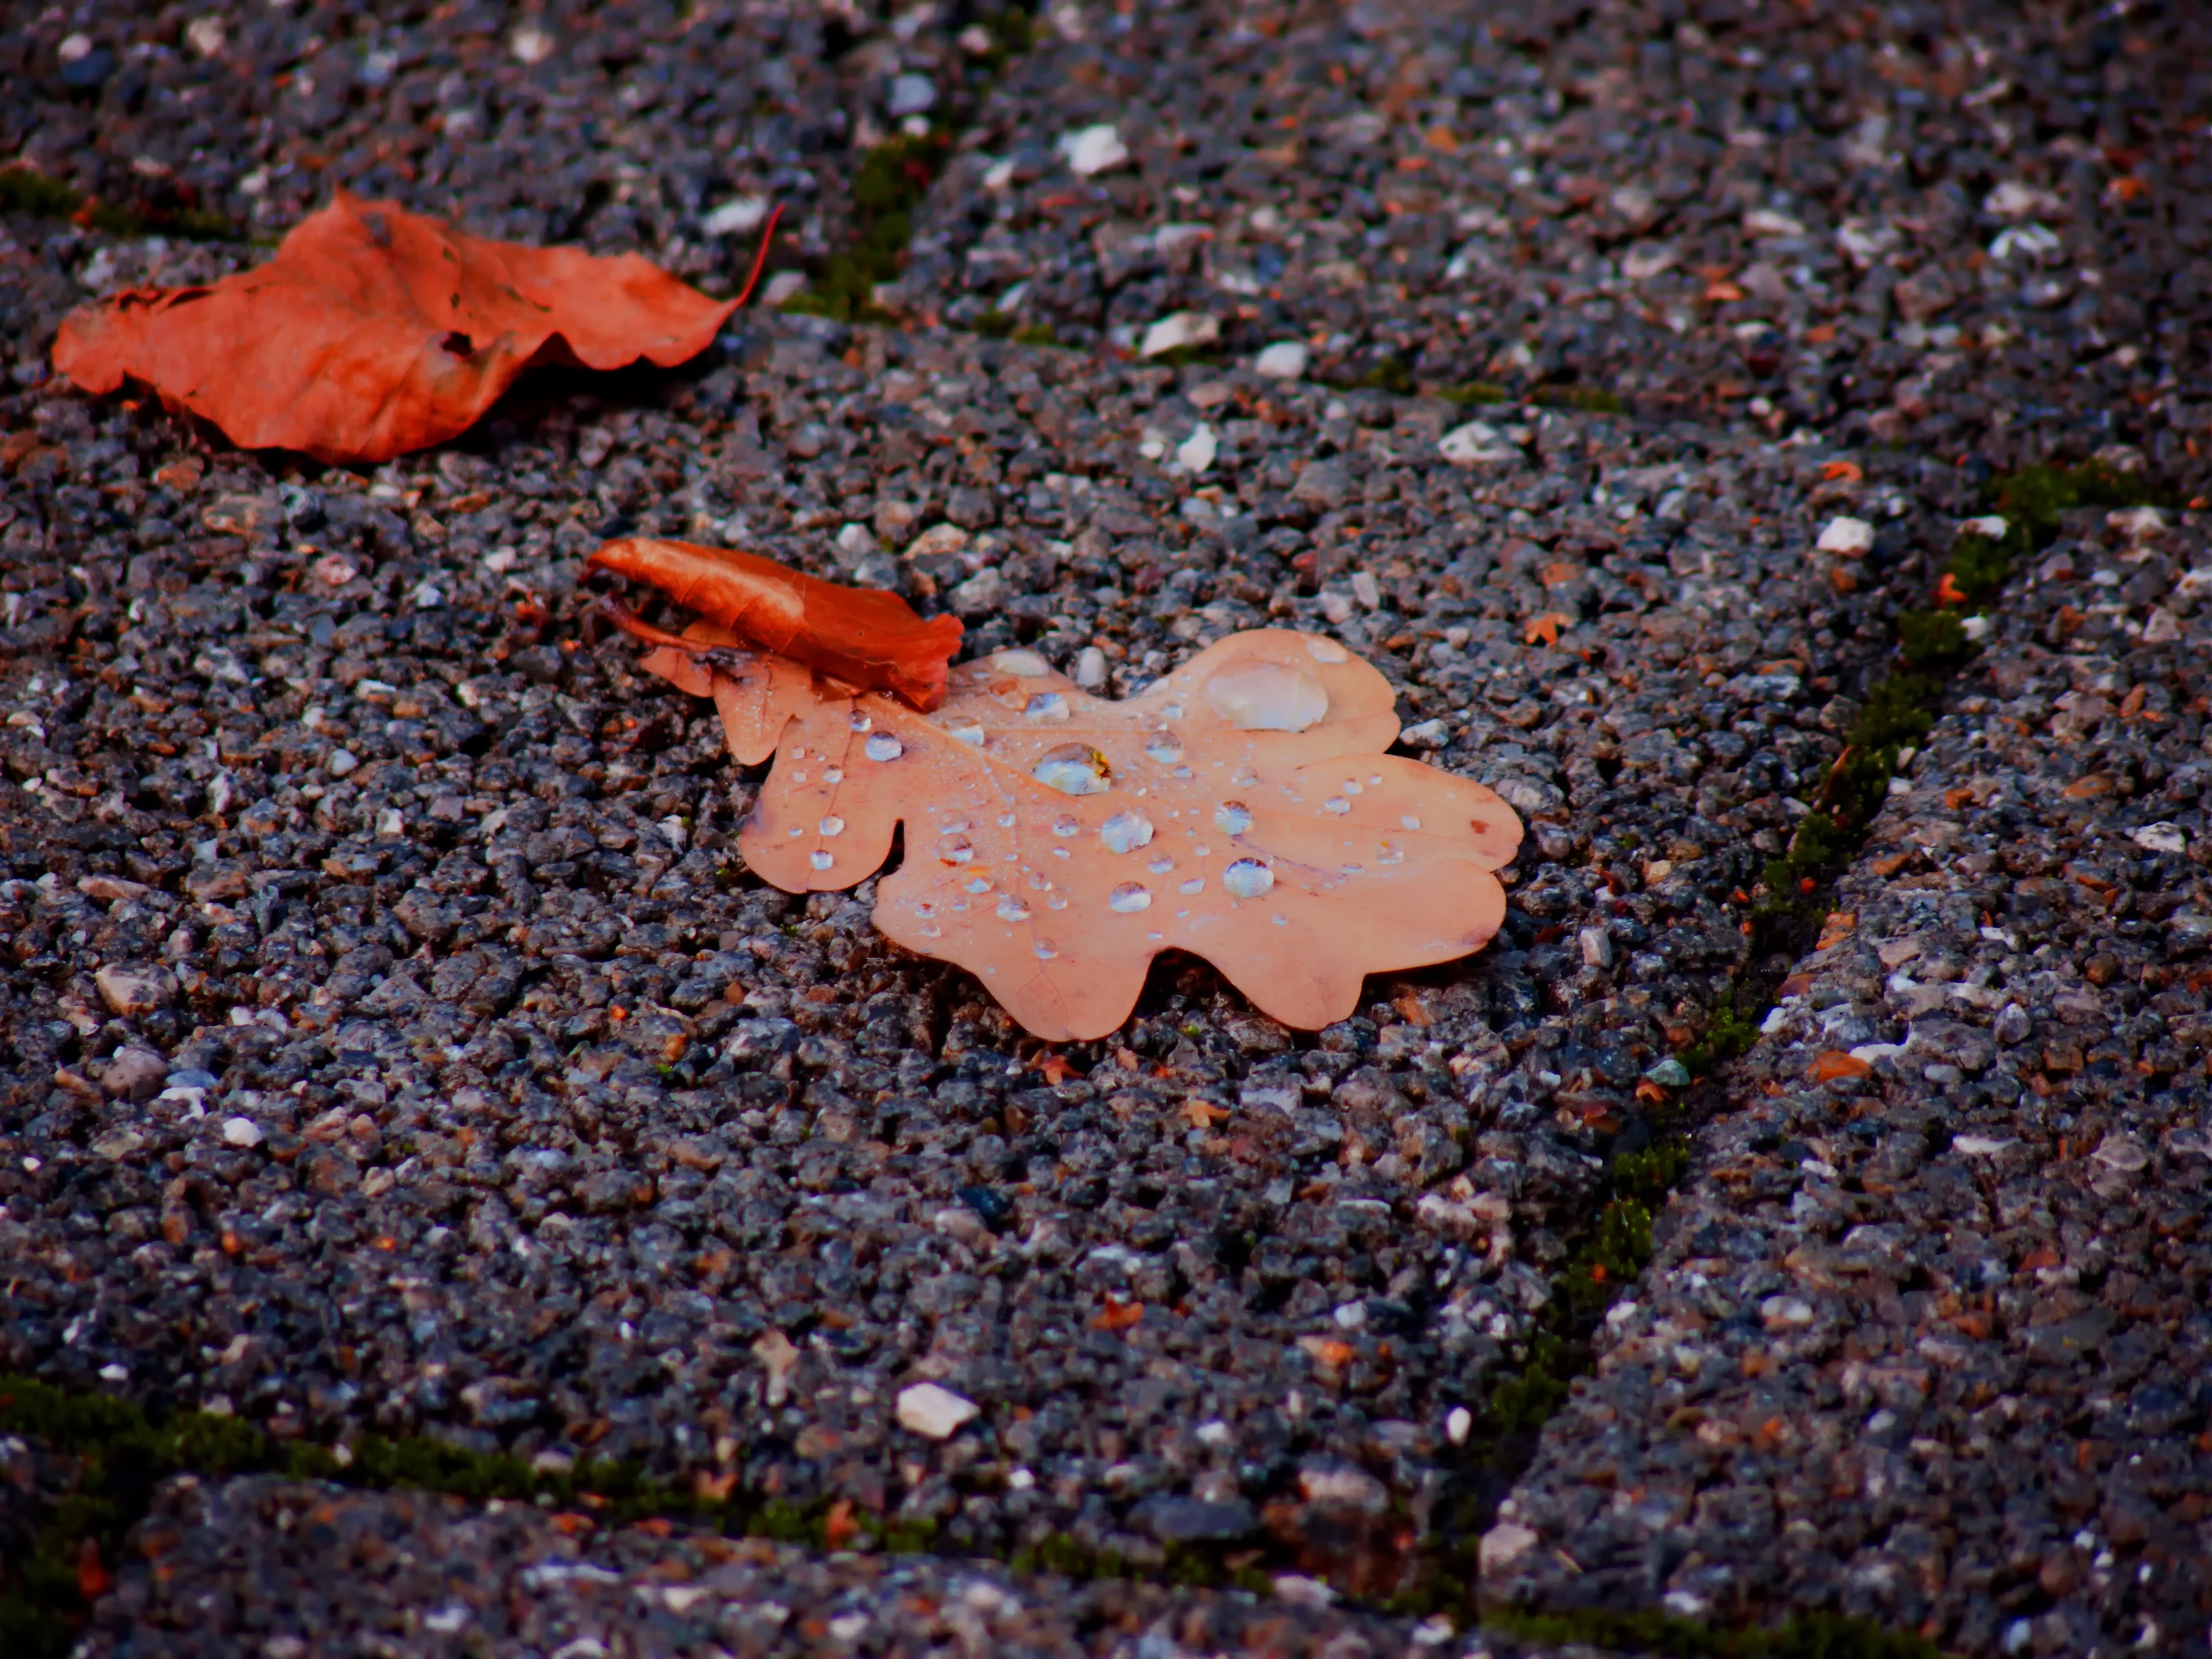
tree, nature, rock, dew, plant, leaf, flower, asphalt, autumn, soil, season, drip, maple leaf, leaves, drop of water, woody plant